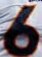
Number: 6